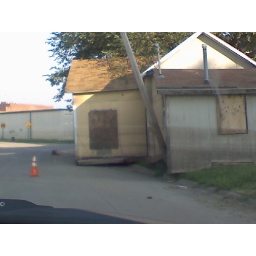
IA Flood aftermath - July 08 - Cedar Rapidsa house in the street